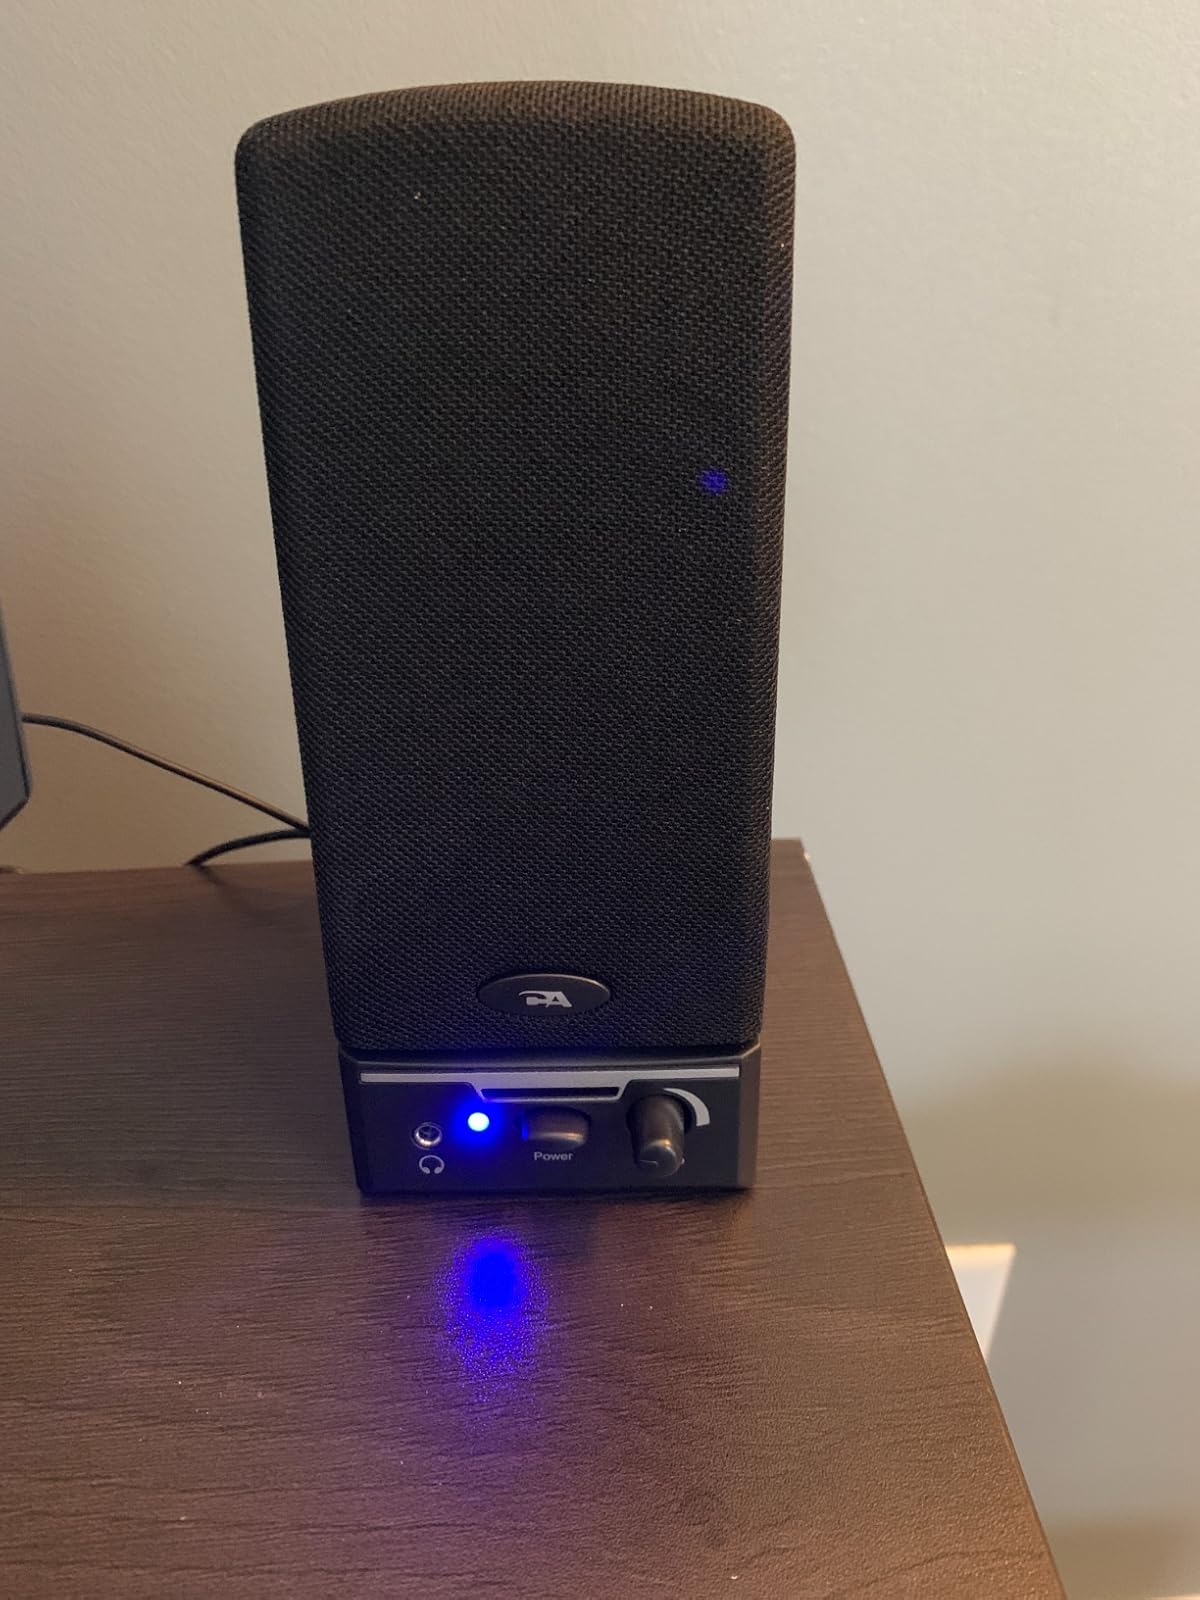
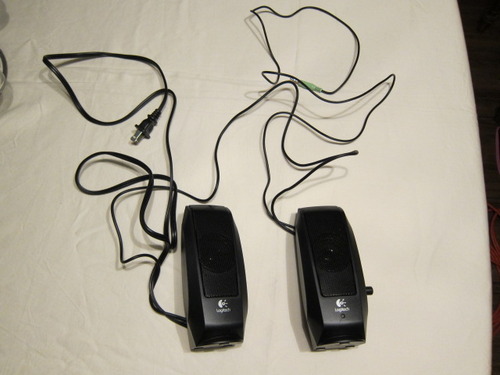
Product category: speaker
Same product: no